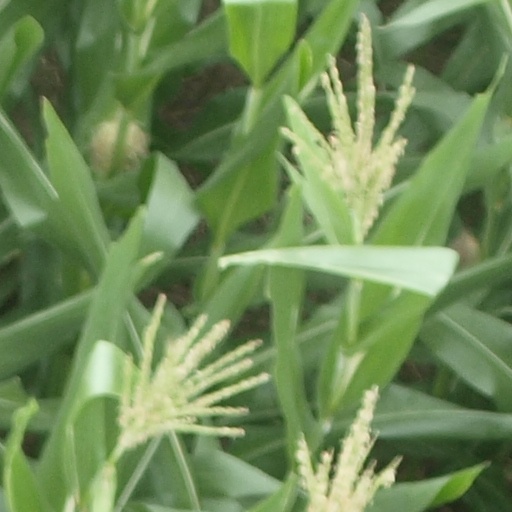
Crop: maize; corn